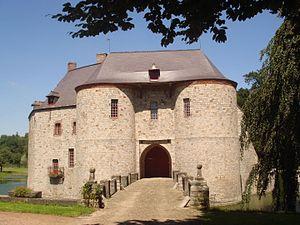
Châtelet d'entrée du Château de¨Potelle
Le château de Potelle ou château de Potelles est un château-fort féodal situé dans la commune de Potelle dans le département du Nord.